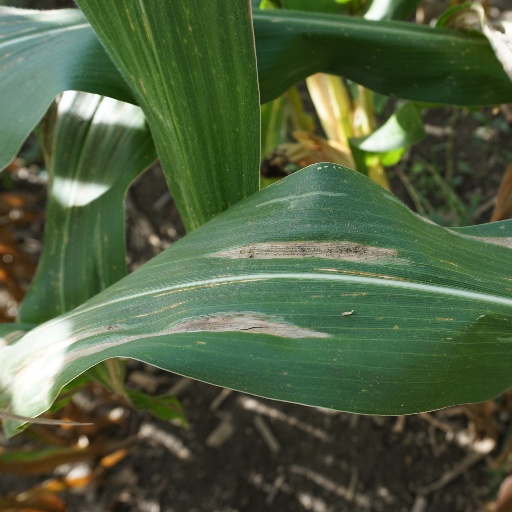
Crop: maize; corn